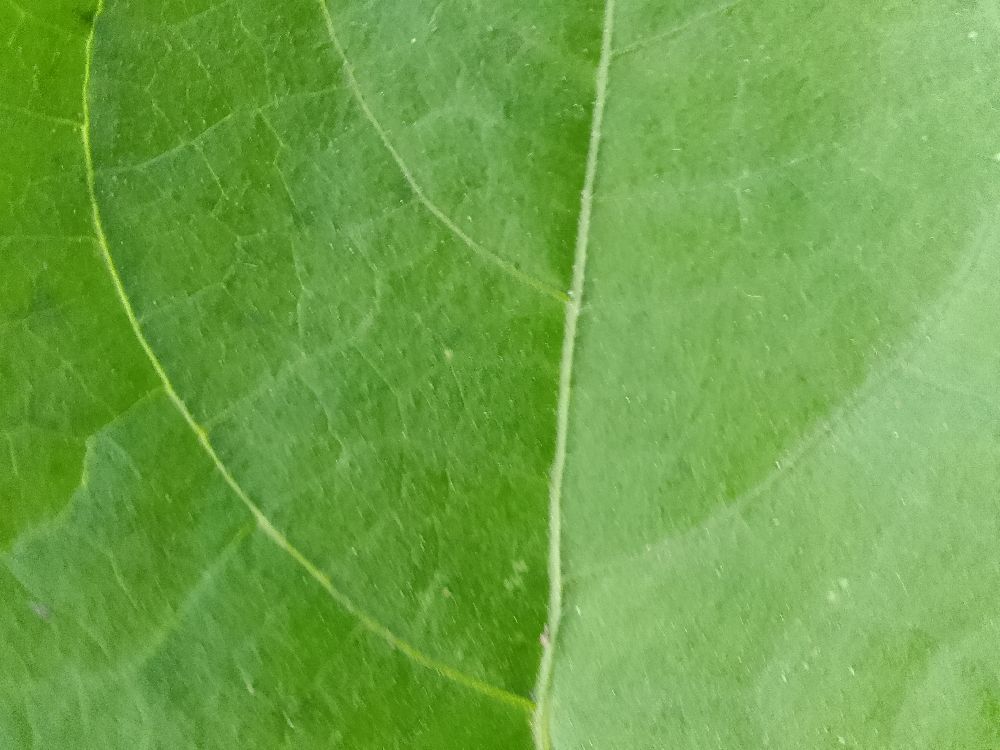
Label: healthy